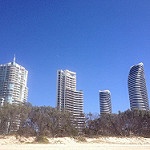
Scene: Outdoor